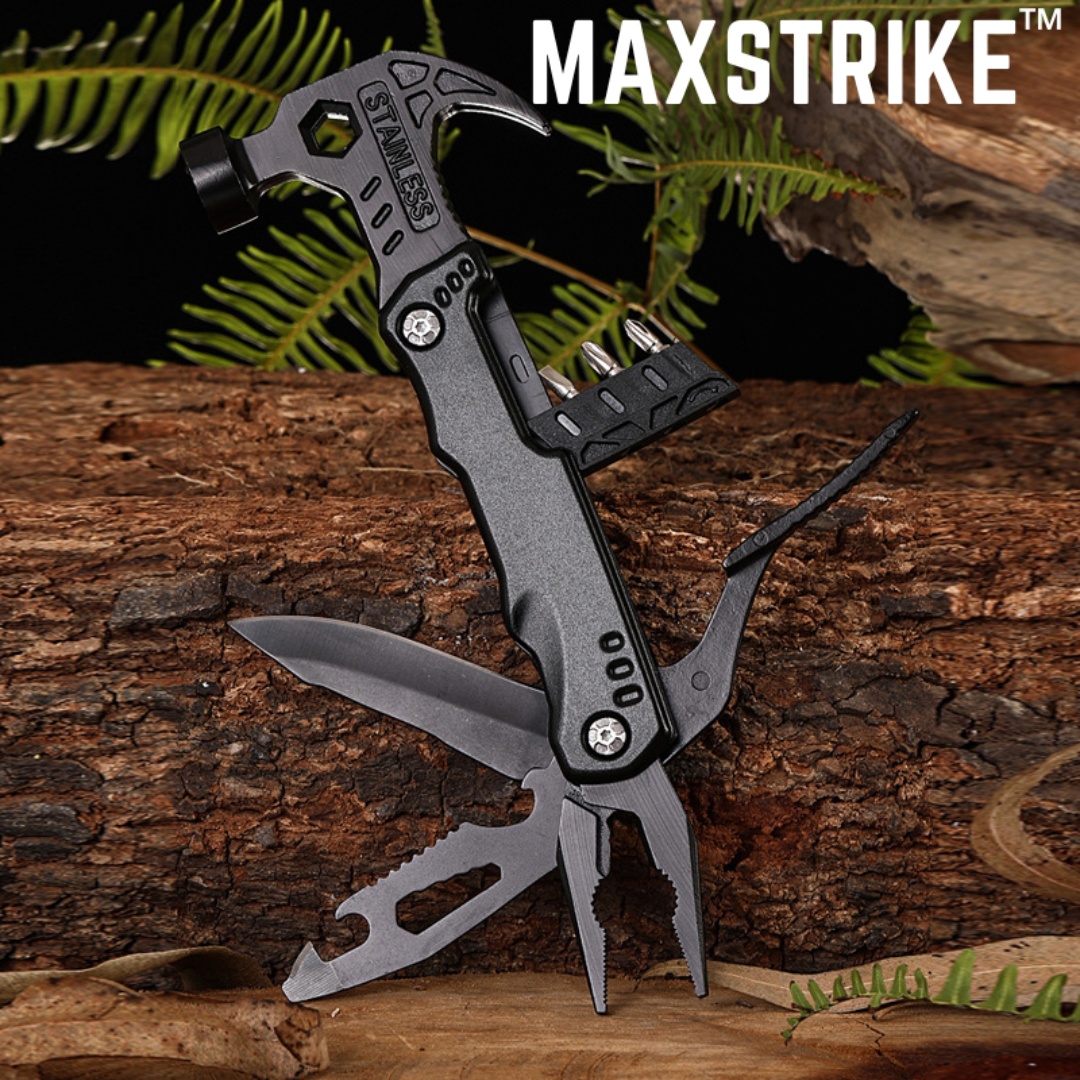
MaxStrike™ - Multifunktionshammer
Bringen Sie jedes Projekt mit Präzision auf Vordermann! Verbessern Sie Ihr Heimwerker-Spiel mit MaxStrike™, dem All-in-One-Werkzeugsatz mit Hammer, Messer, Schraubenschlüssel und mehr – gefertigt aus langlebigem Edelstahl. Warum ist dieser MaxStrike™ perfekt für Sie? ✔ Vielseitiger Werkzeugsatz - MaxStrike™ vereint wichtige Werkzeuge in einem kompakten Design, darunter Zangen, Klauenhammer und Drahtschneider, und ist damit für jede anstehende Aufgabe unverzichtbar. ✔ Unverzichtbar für den Außenbereich - Dieses auf Widerstandsfähigkeit ausgelegte Edelstahlwerkzeug eignet sich für jede Umgebung und ist ideal für Camping, Wandern und Überleben im Freien. ✔ Präzision und Kraft - Mit integrierten Funktionen wie Messer und Schraubenschlüssel sorgt MaxStrike™ für Präzision und Kraft, egal ob beim Festziehen von Schrauben oder beim Durchschneiden von Hindernissen. ✔ Ultimativer Outdoor-Begleiter - Gewinnen Sie mit dem MaxStrike™ einen zuverlässigen Verbündeten, der eine Vielzahl von Outdoor-Herausforderungen löst, indem er Hammer, Messer, Zange und mehr in einem robusten, überall einsetzbaren Werkzeug vereint. *UPDATE : Aufgrund der hohen Nachfrage nach MaxStrike™ - Multifunktionshammer , ist der Vorrat sehr begrenzt! Klicken Sie jetzt auf "In den Warenkorb" und sparen Sie 50% auf unseren MaxStrike™! Unsere Garantien: Nicht zufrieden? Geld zurück!: Wenn Sie aus irgendeinem Grund nicht zufrieden sind, werden wir alles tun, um sicherzustellen, dass Sie zu 100% mit Ihrem Kauf zufrieden sind. Kostenloser Versand: Alle Bestellungen in unserem Webshop werden kostenlos zu Ihnen nach Hause geliefert. Hierfür ist keine Mindestbestellmenge erforderlich. 24/7-Kundenservice: Unser Kundendienst steht Ihnen 7 Tage die Woche zur Verfügung, um alle Ihre Fragen und/oder Beschwerden zu beantworten.
Brand: Vogano
Category: Sporting Goods > Outdoor Recreation > Camping & Hiking > Camping Tools > Multifunction Tools & Knives